Disklavier

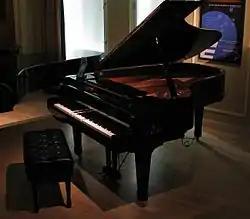
Yamaha Disklavier Pro S6 Grand Piano

Disklavier is a brand of reproducing pianos manufactured by Yamaha Corporation. The first Disklavier was introduced in the United States in 1987.